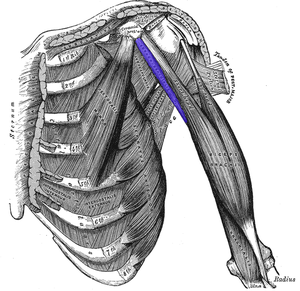
Coracobrachialis
Dyp muskel på brystet og forsiden af armen, der grænser op til armhulen. Coracobrachialis er vist med blåt.
Coracobrachialis er den mindste af tre muskler, der er hæfter på scapulas ravnenæbsfremspring. De andre to muskler er pectoralis minor og det korte hoved på biceps brachii. Det er placeret på den øverste og mediale del af armen.